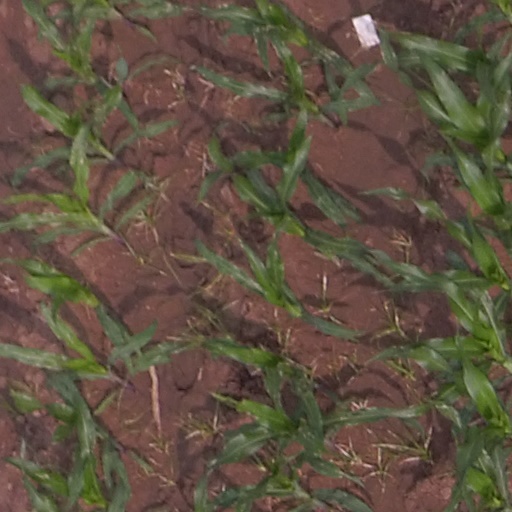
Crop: maize; corn